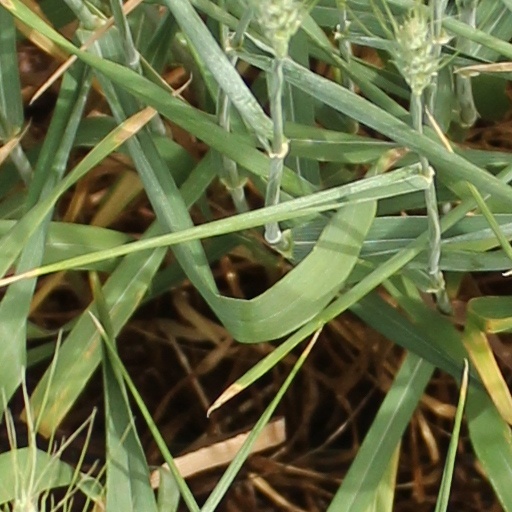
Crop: wheat